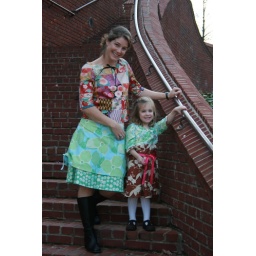
higgins top, sebasco skirt, and girls cross front wrap dress in size 4